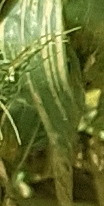
Label: Wheat___Yellow_Rust